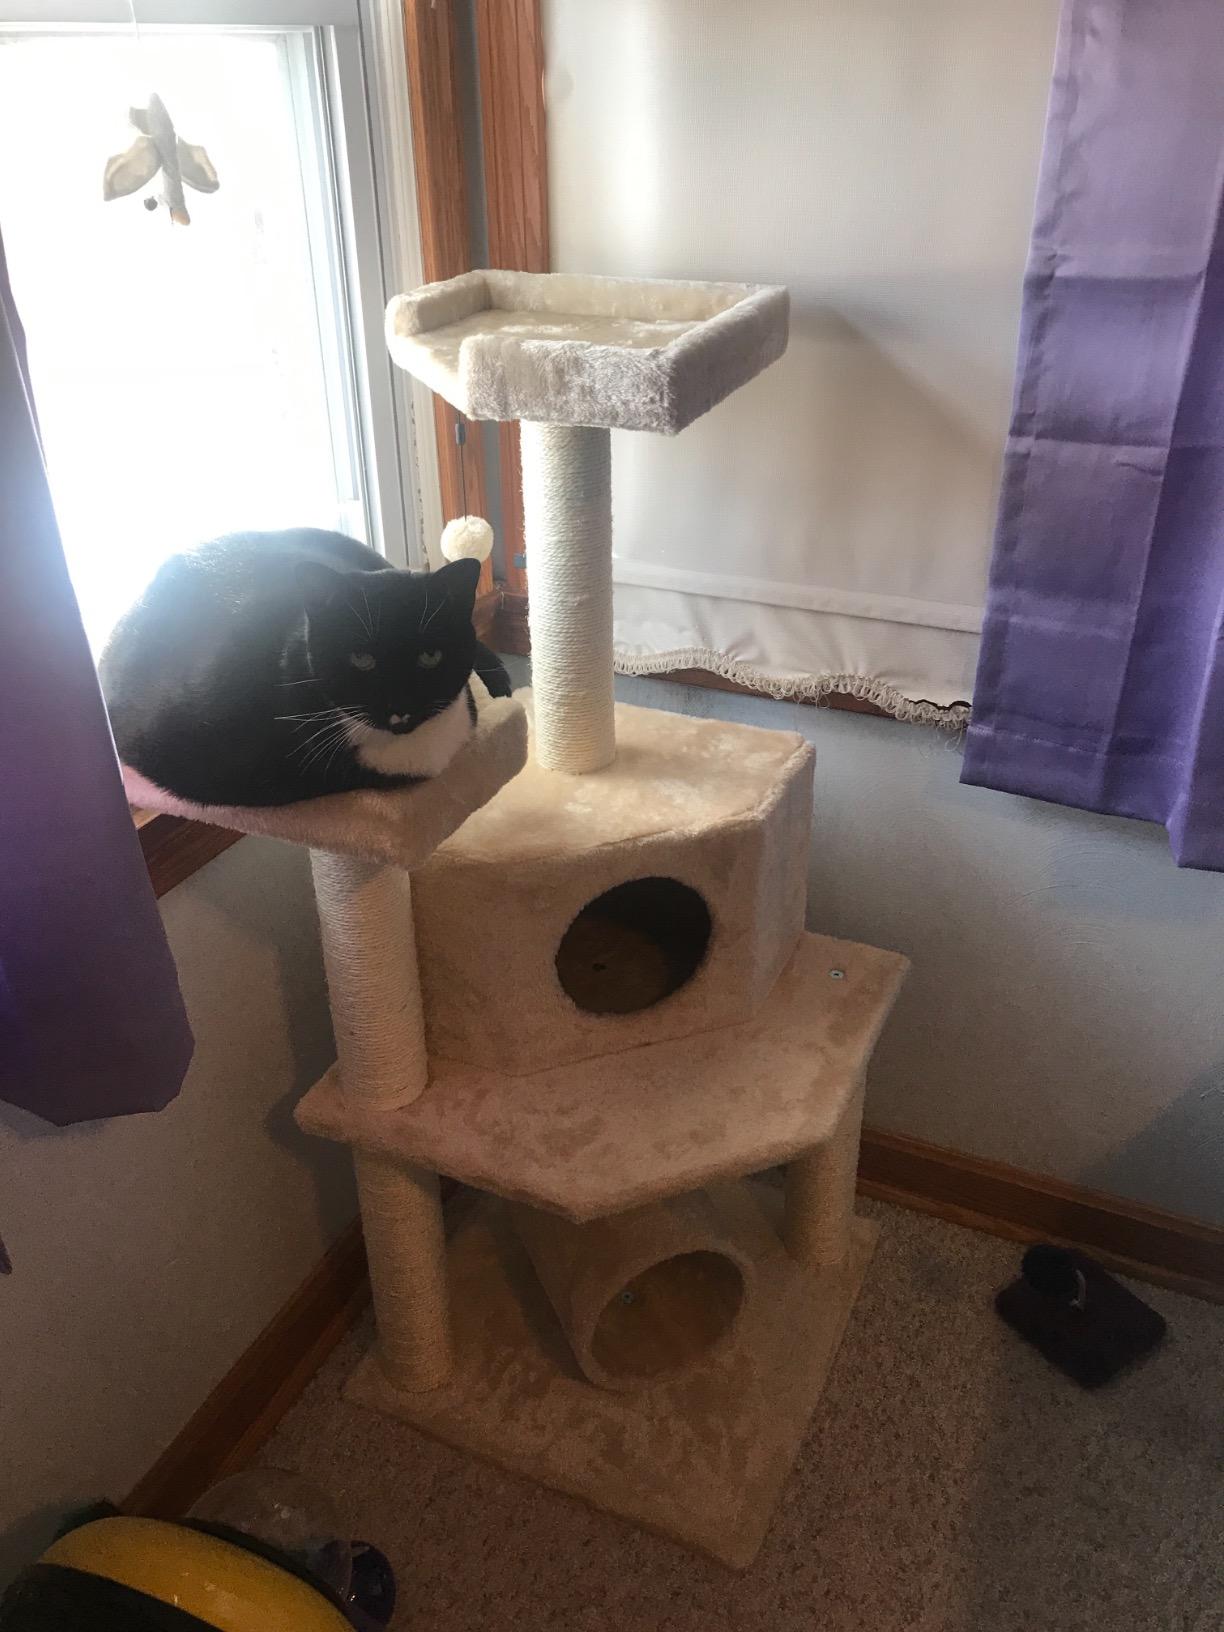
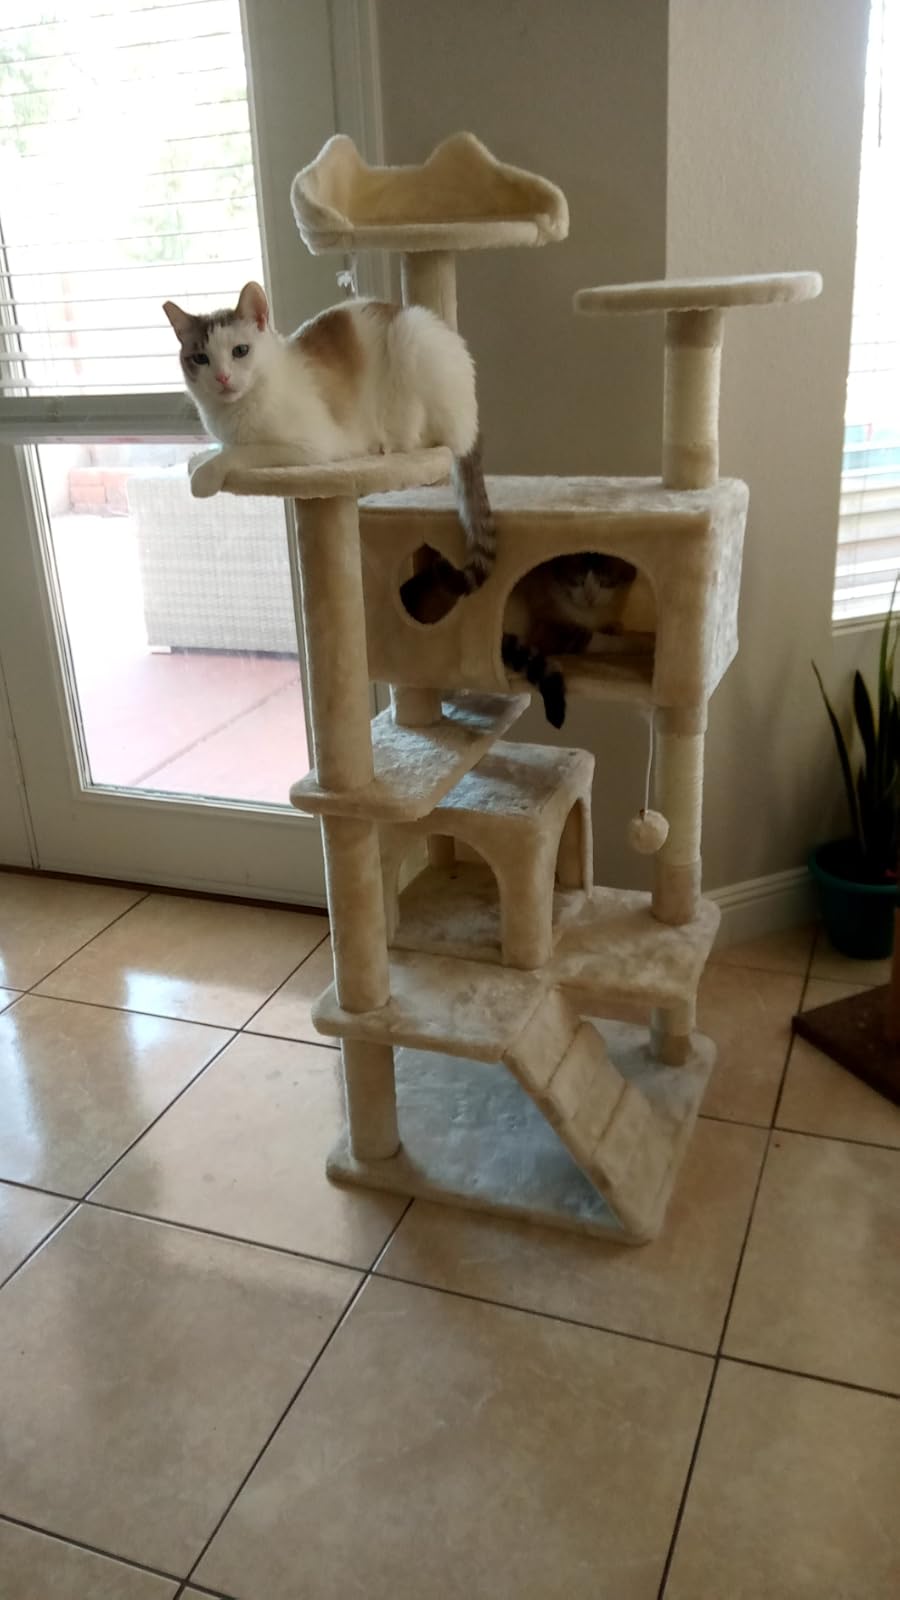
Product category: items_cat tree
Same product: no